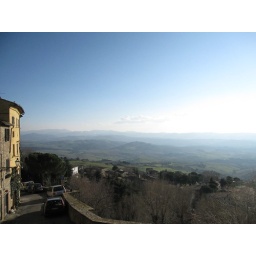
The view from the walls of Volterra. The photo can't hold a candle to seeing it in person...